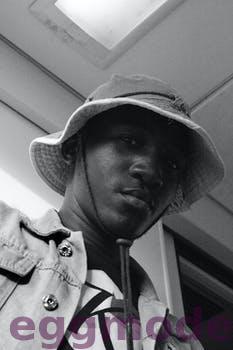
Label: Watermark